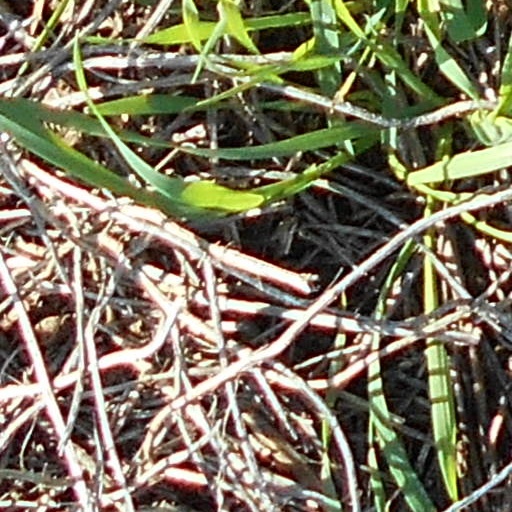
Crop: wheat